Namaqualand 0-6-0T

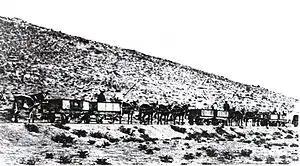
Namaqualand Railway mule train, c. 1876

The Namaqualand 0-6-0T of 1871 were two South African steam locomotives from the pre-Union era in the Cape of Good Hope.